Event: Nepal Earthquake
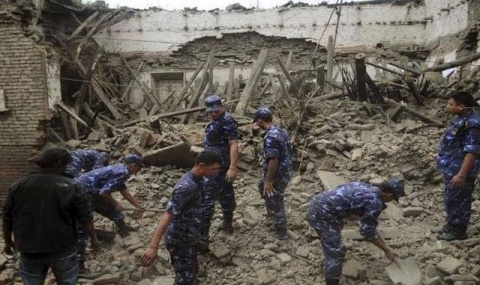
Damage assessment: damage